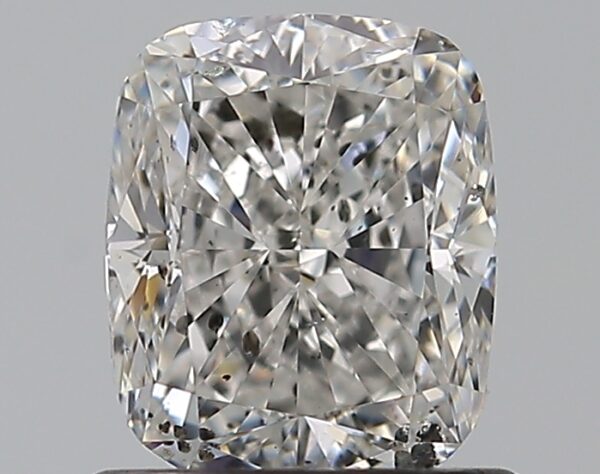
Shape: cushion
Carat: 1
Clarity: SI2
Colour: F
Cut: GD
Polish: EX
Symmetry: VG
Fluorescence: ST
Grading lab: GIA
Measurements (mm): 6.01 x 4.98 x 3.66